Novosibirsk Aircraft Production Association Plant

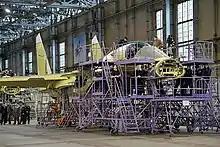
Su-34 multipurpose bomber assembly shop, March 6, 2013.

The company produces, repairs and upgrades Su-34 fighter-bombers. It is also involved in the Sukhoi Superjet 100 program, where it is one of the two main production sites. NAPO focuses on component production for the program, while the main assembly line is at Komsomolsk-on-Amur Aircraft Production Association. NAPO also conducts repair and upgrade work on Su-24M frontline bombers. In addition, the company is involved in pilot training and education of engineering personnel, as well as production of consumer goods.